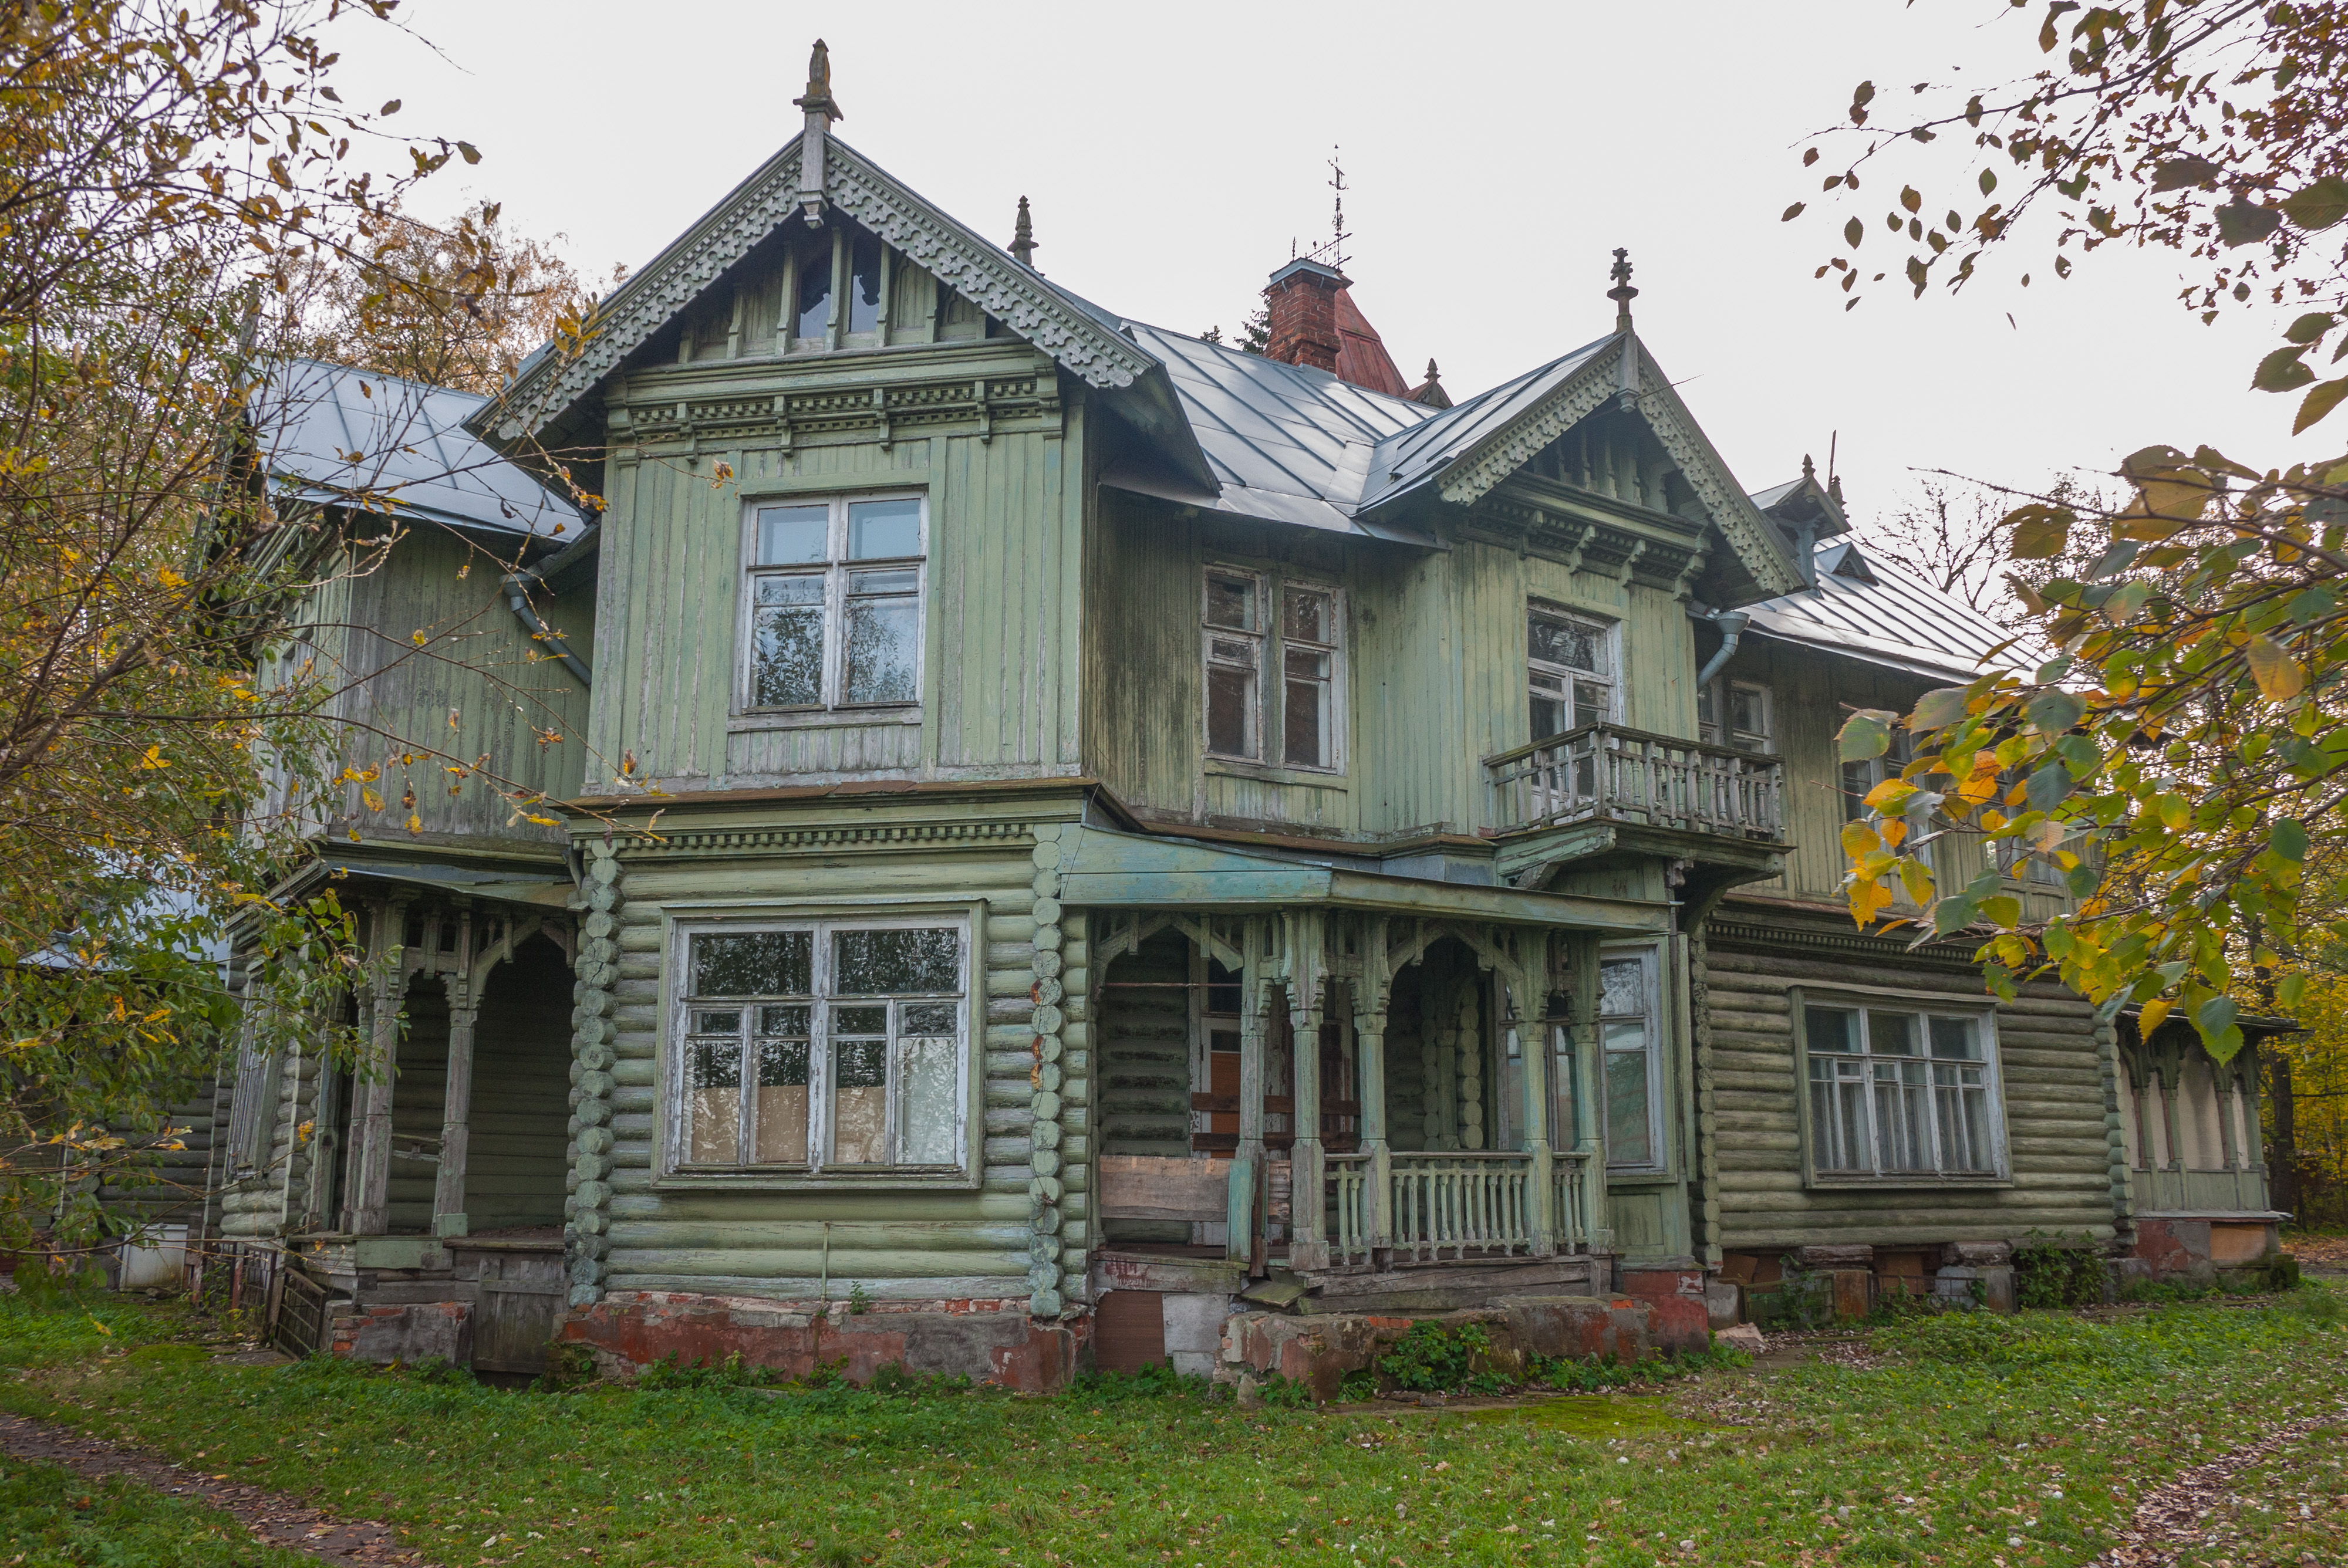
image, house, home, property, building, estate, manor house, architecture, historic house, mansion, real estate, farmhouse, tree, cottage, roof, window, facade